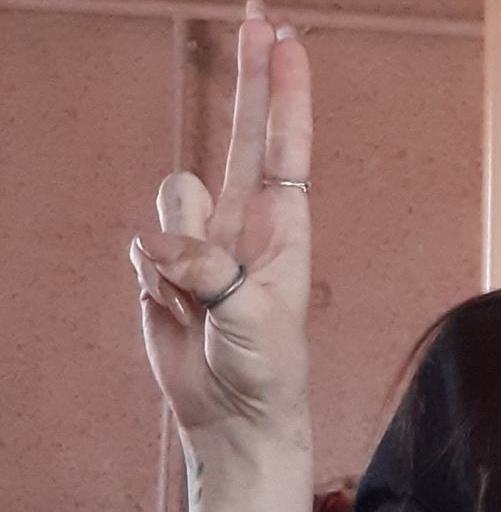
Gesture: two_up